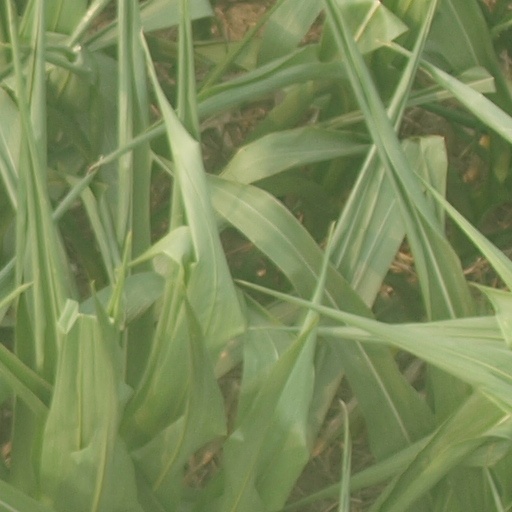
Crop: maize; corn